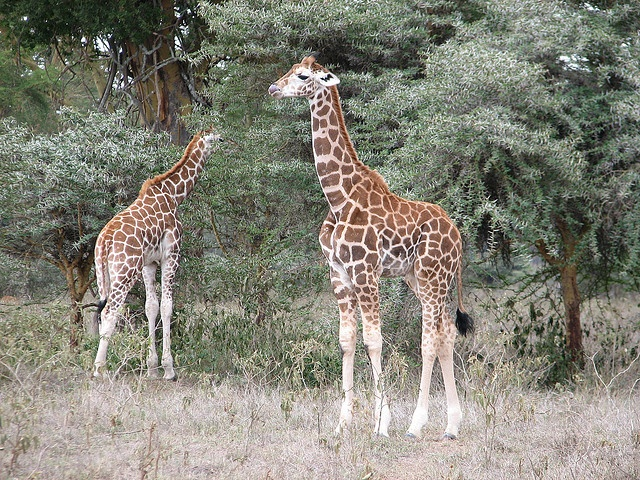
Two giraffes, one of which is eating from a tree.
Two giraffes standing in the grass next to some small trees.
A group of giraffes grazing in a field.
Two giraffes stand in the brush while one giraffe eats from a tree.
One giraffe is standing tall while another buries its face in the bushes.